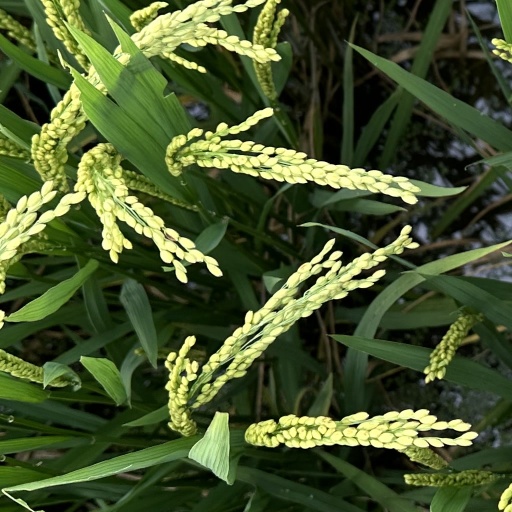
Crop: rice